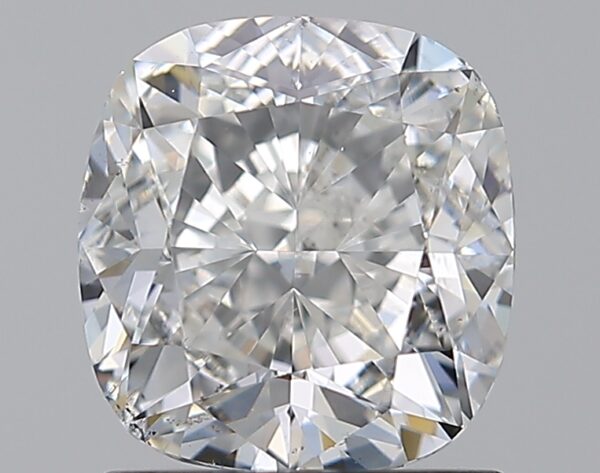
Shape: cushion
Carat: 1.7
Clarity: VS2
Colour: I
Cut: VG
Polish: EX
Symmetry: EX
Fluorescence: F
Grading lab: GIA
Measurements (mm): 6.74 x 6.43 x 4.5